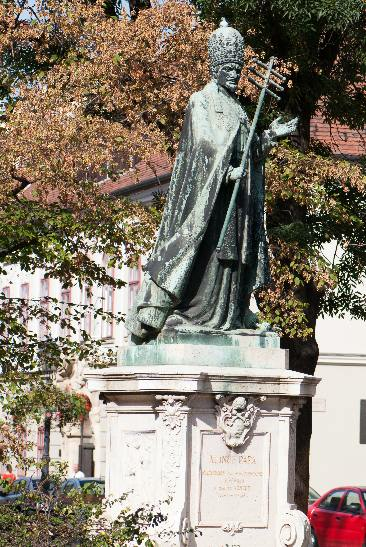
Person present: No